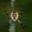
Label: spider